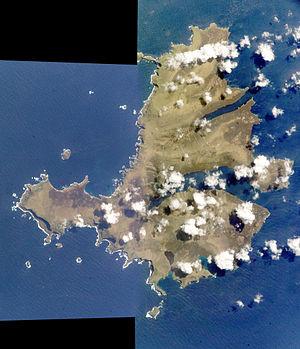
L'île Campbell est une île australe néo-zélandaise, inscrite au patrimoine mondial de l'UNESCO avec les autres îles sub-antarctiques de Nouvelle-Zélande.